List of automobiles known for negative reception

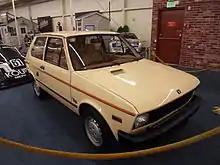
Yugo

The Alfa Romeo Arna, the product of a joint venture between Alfa Romeo and Nissan, showed promise in development. However, the finished product was merely a rebadged Nissan Cherry hatchback retrofitted with Alfa components and manufactured in Italy. The combination of the generic styling and poor handling common to Japanese cars of the time with the poor build quality and reliability Alfa was notorious for was seen as combining the worst qualities of both companies. In a year 2000 episode of "Clarkson's Car Years", Jeremy Clarkson described the Arna as being a "truly horrific cross-breed" and "one of the worst creations in the whole of history"; "It might have worked had they married Japanese build quality with Italian design flair, but they did it the other way around! So what we ended up with was a terribly ugly Nissan Cherry with Alfasud electrics! Can you imagine anything, anything worse?"